SS France (1960)

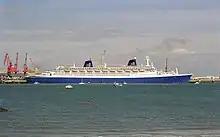
Side view of "Norway" in La Rochelle, France, July 1998

"Norway" was registered in Oslo, given the call sign LITA (literally meaning "small"), and was re-christened on 14 April 1980. She was the only purpose-built transatlantic ocean liner that was remodeled to be employed exclusively in luxury cruise service. Her hull form, bow design, and accommodation layout had been designed specifically for the rigors of crossing the North Atlantic, year-round. In her remodeling for cruise service, she was given more passenger capacity, and larger and more numerous public spaces for cruise-type recreations. Mechanically, the four screw propulsion plant was reduced to two screws. And in a bid for economy she was given a complete set of bow/stern thrusters to give her the flexibility she needed to bring her into harbour and to dock without resorting to the expensive tugboat operations that were standard procedure in the heyday of the transatlantic express liners. When her refit was completed, and on her maiden call to Oslo, Senior Steward Wesley Samuels of Jamaica, in the presence of King Olav V, hoisted the United Nations flag as a sign of the ship's international crew.